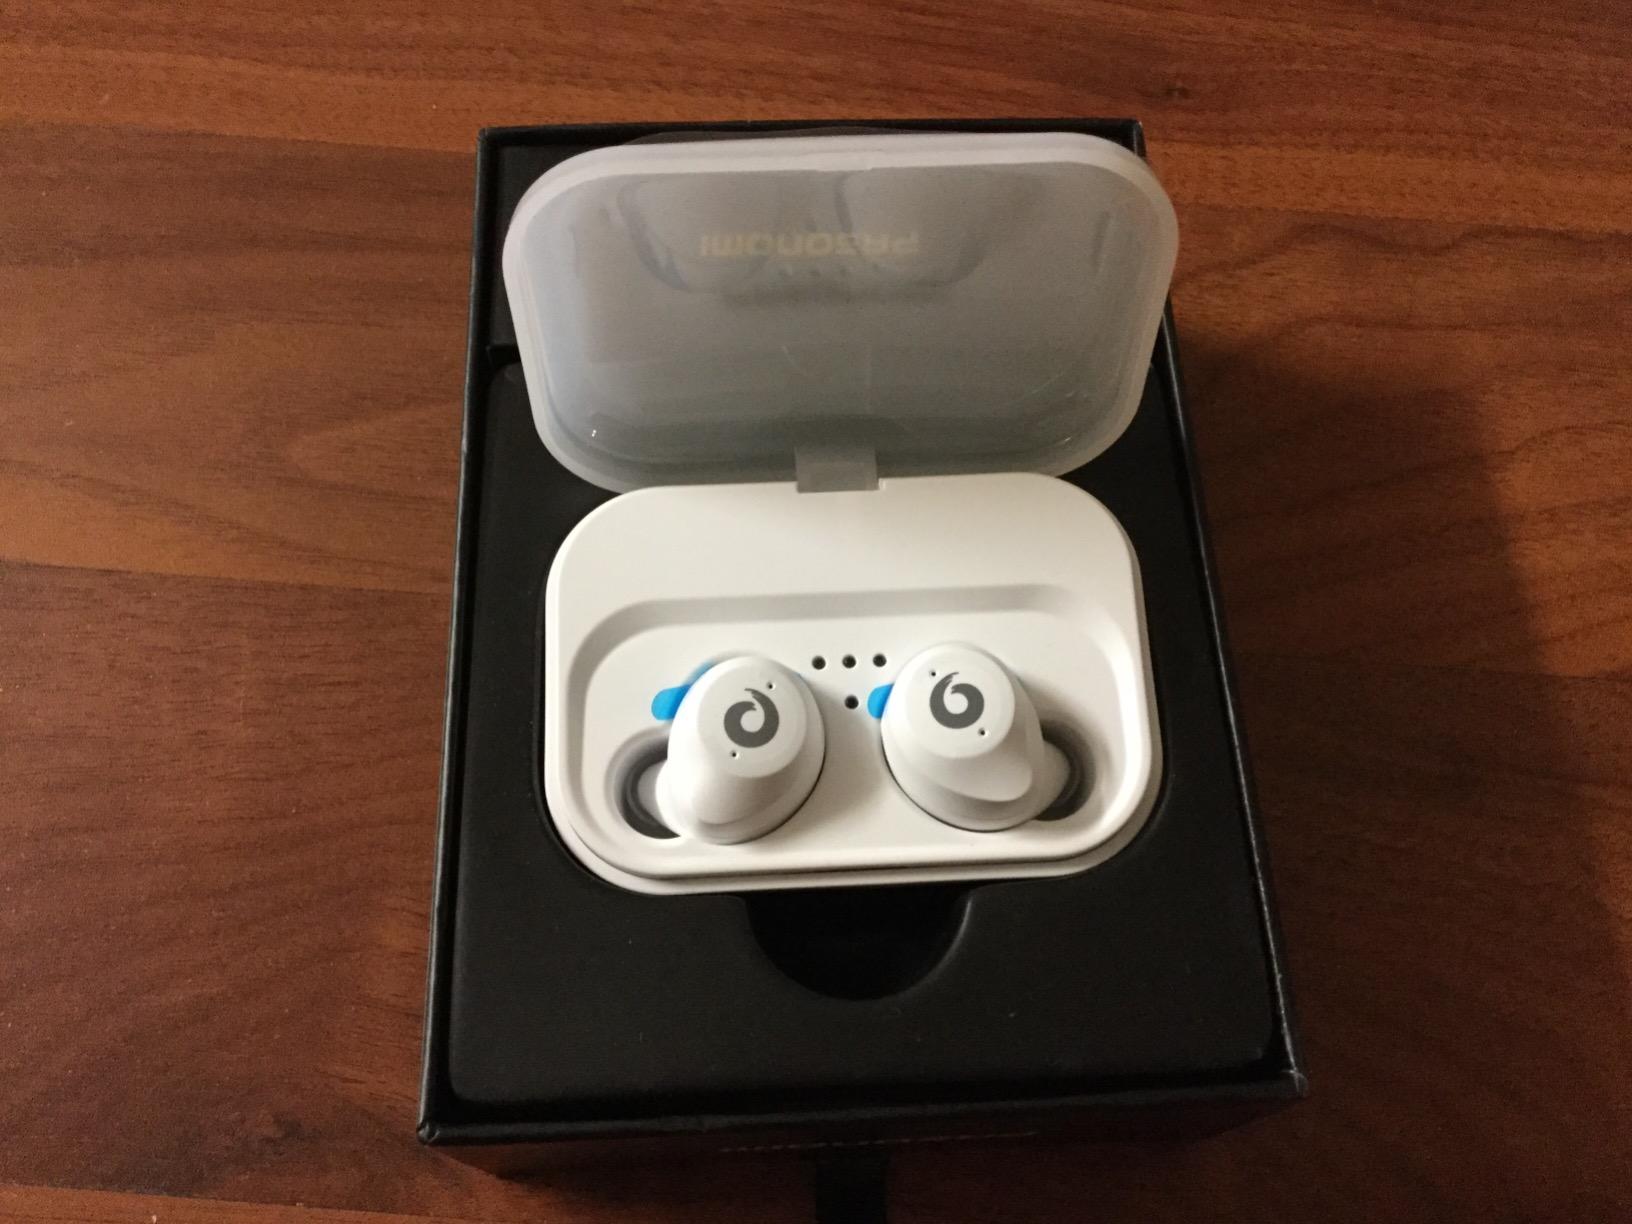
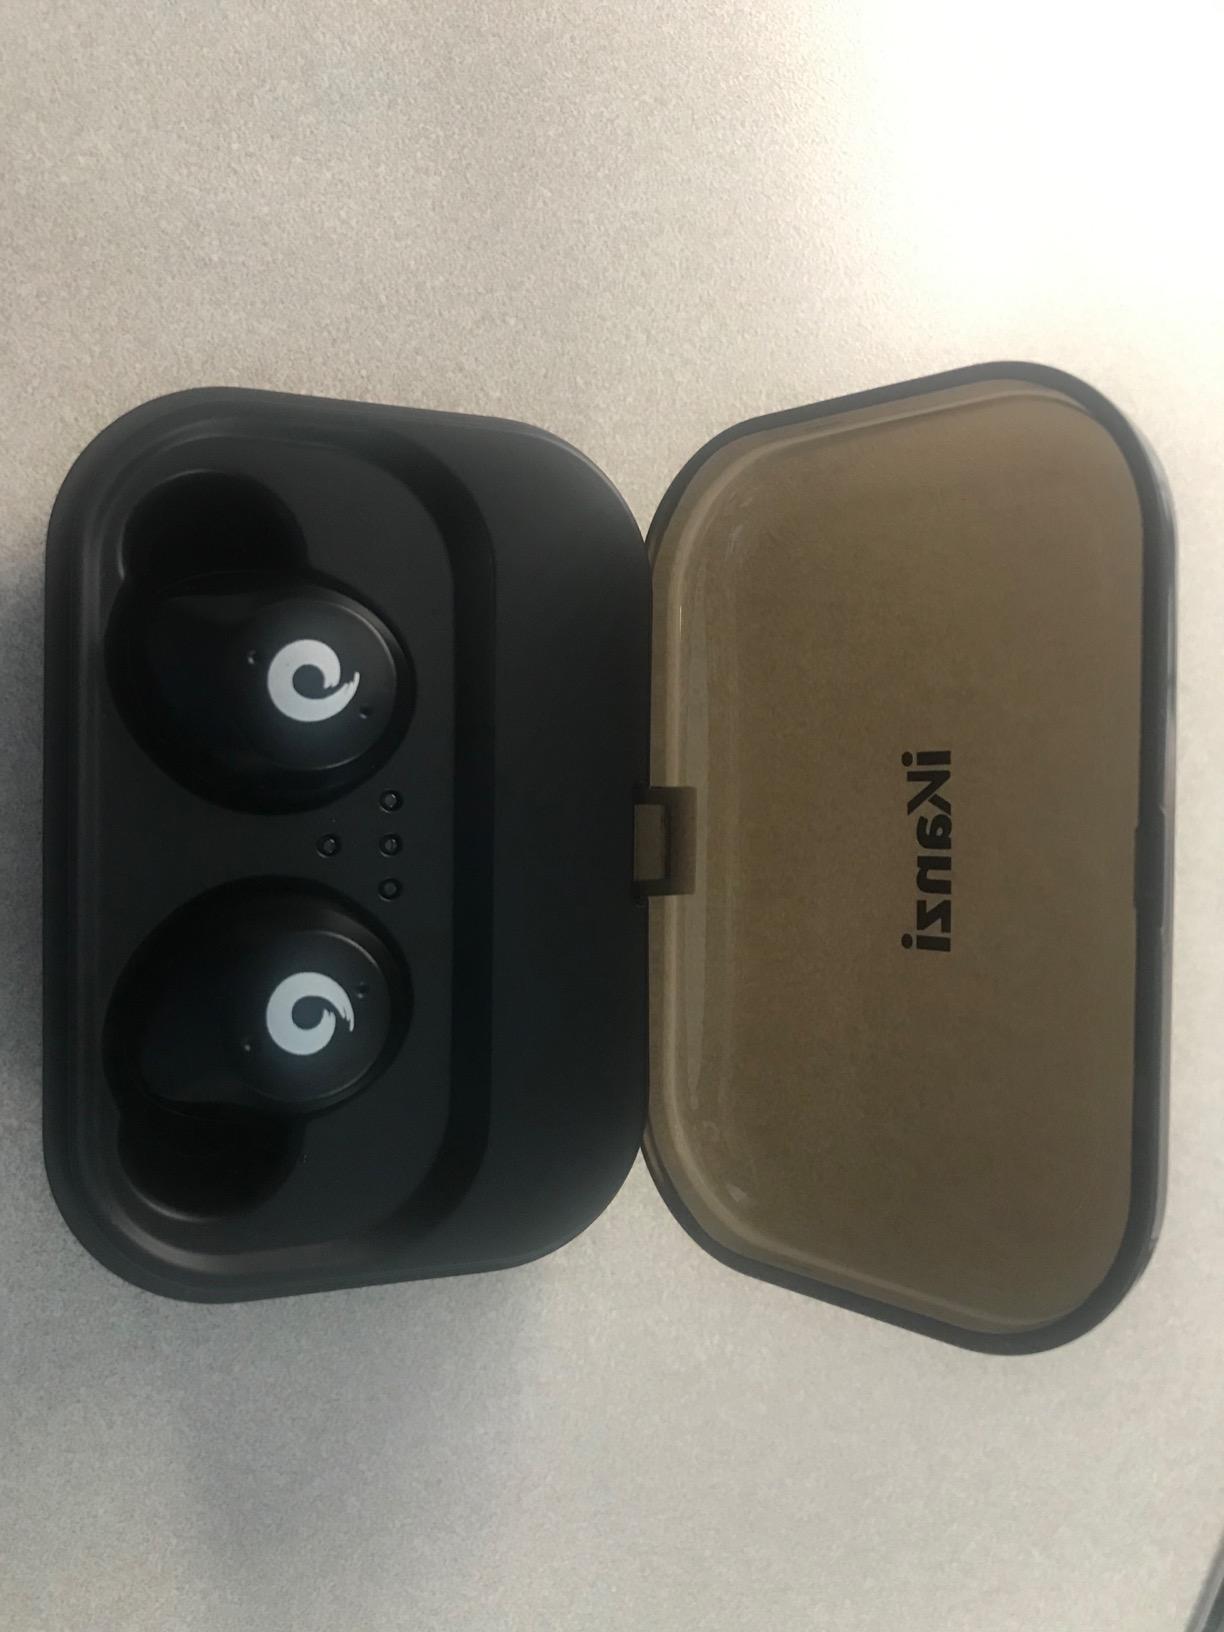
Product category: earbuds
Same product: no